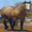
Label: horse